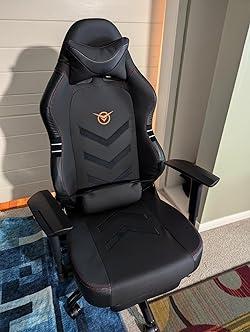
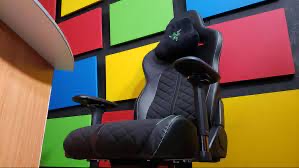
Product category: items_chair
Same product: no